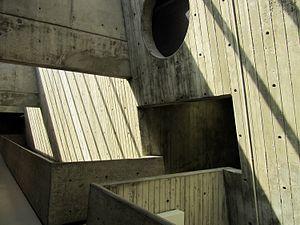
John Hamilton Andrews, né le 28 octobre 1933 à Sydney, est un architecte brutaliste australien.